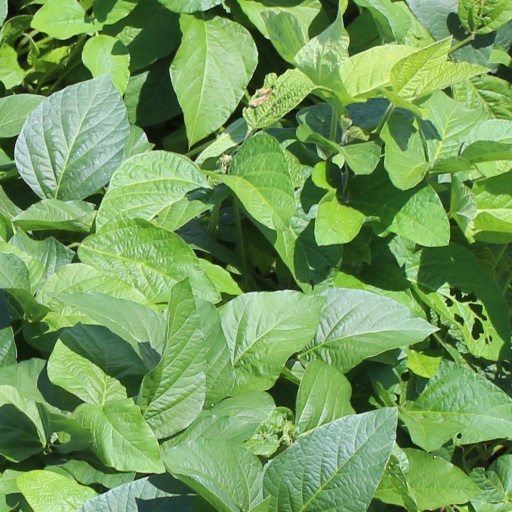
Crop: soybean